Nauryz kozhe

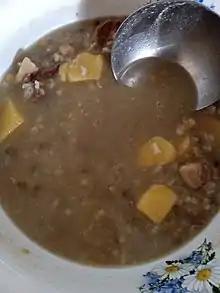
Traditional Kazakh and Kyrgyz soup - Nauryz kozhe (Nooruz kozho)

Nauryz kozhe or Nooruz kozho is a Kazakh/Kyrgyz drink of milk (in Kazakhstan) or broth (in Kyrgyzstan), horse meat, salt, kashk and grains.